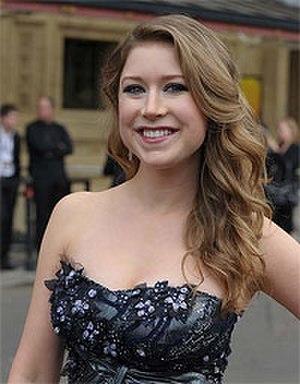
Hayley Westenra est une chanteuse soprano néo-zélandaise née le 10 avril 1987 à Christchurch.